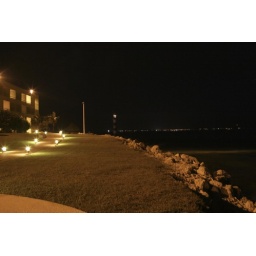
The light house in the background and the ocean on one side and the resort on the other.